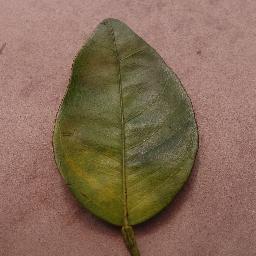
Label: Orange___Haunglongbing_(Citrus_greening)